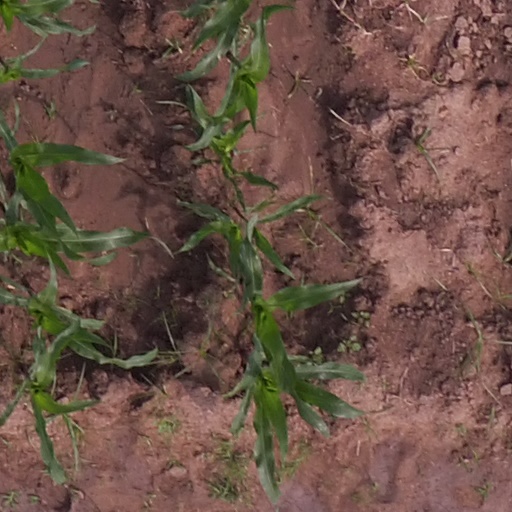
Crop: maize; corn